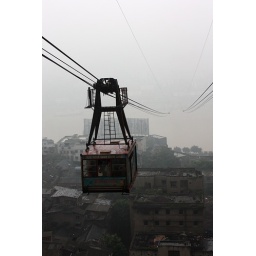
Cable car to go through the river in Chongqing